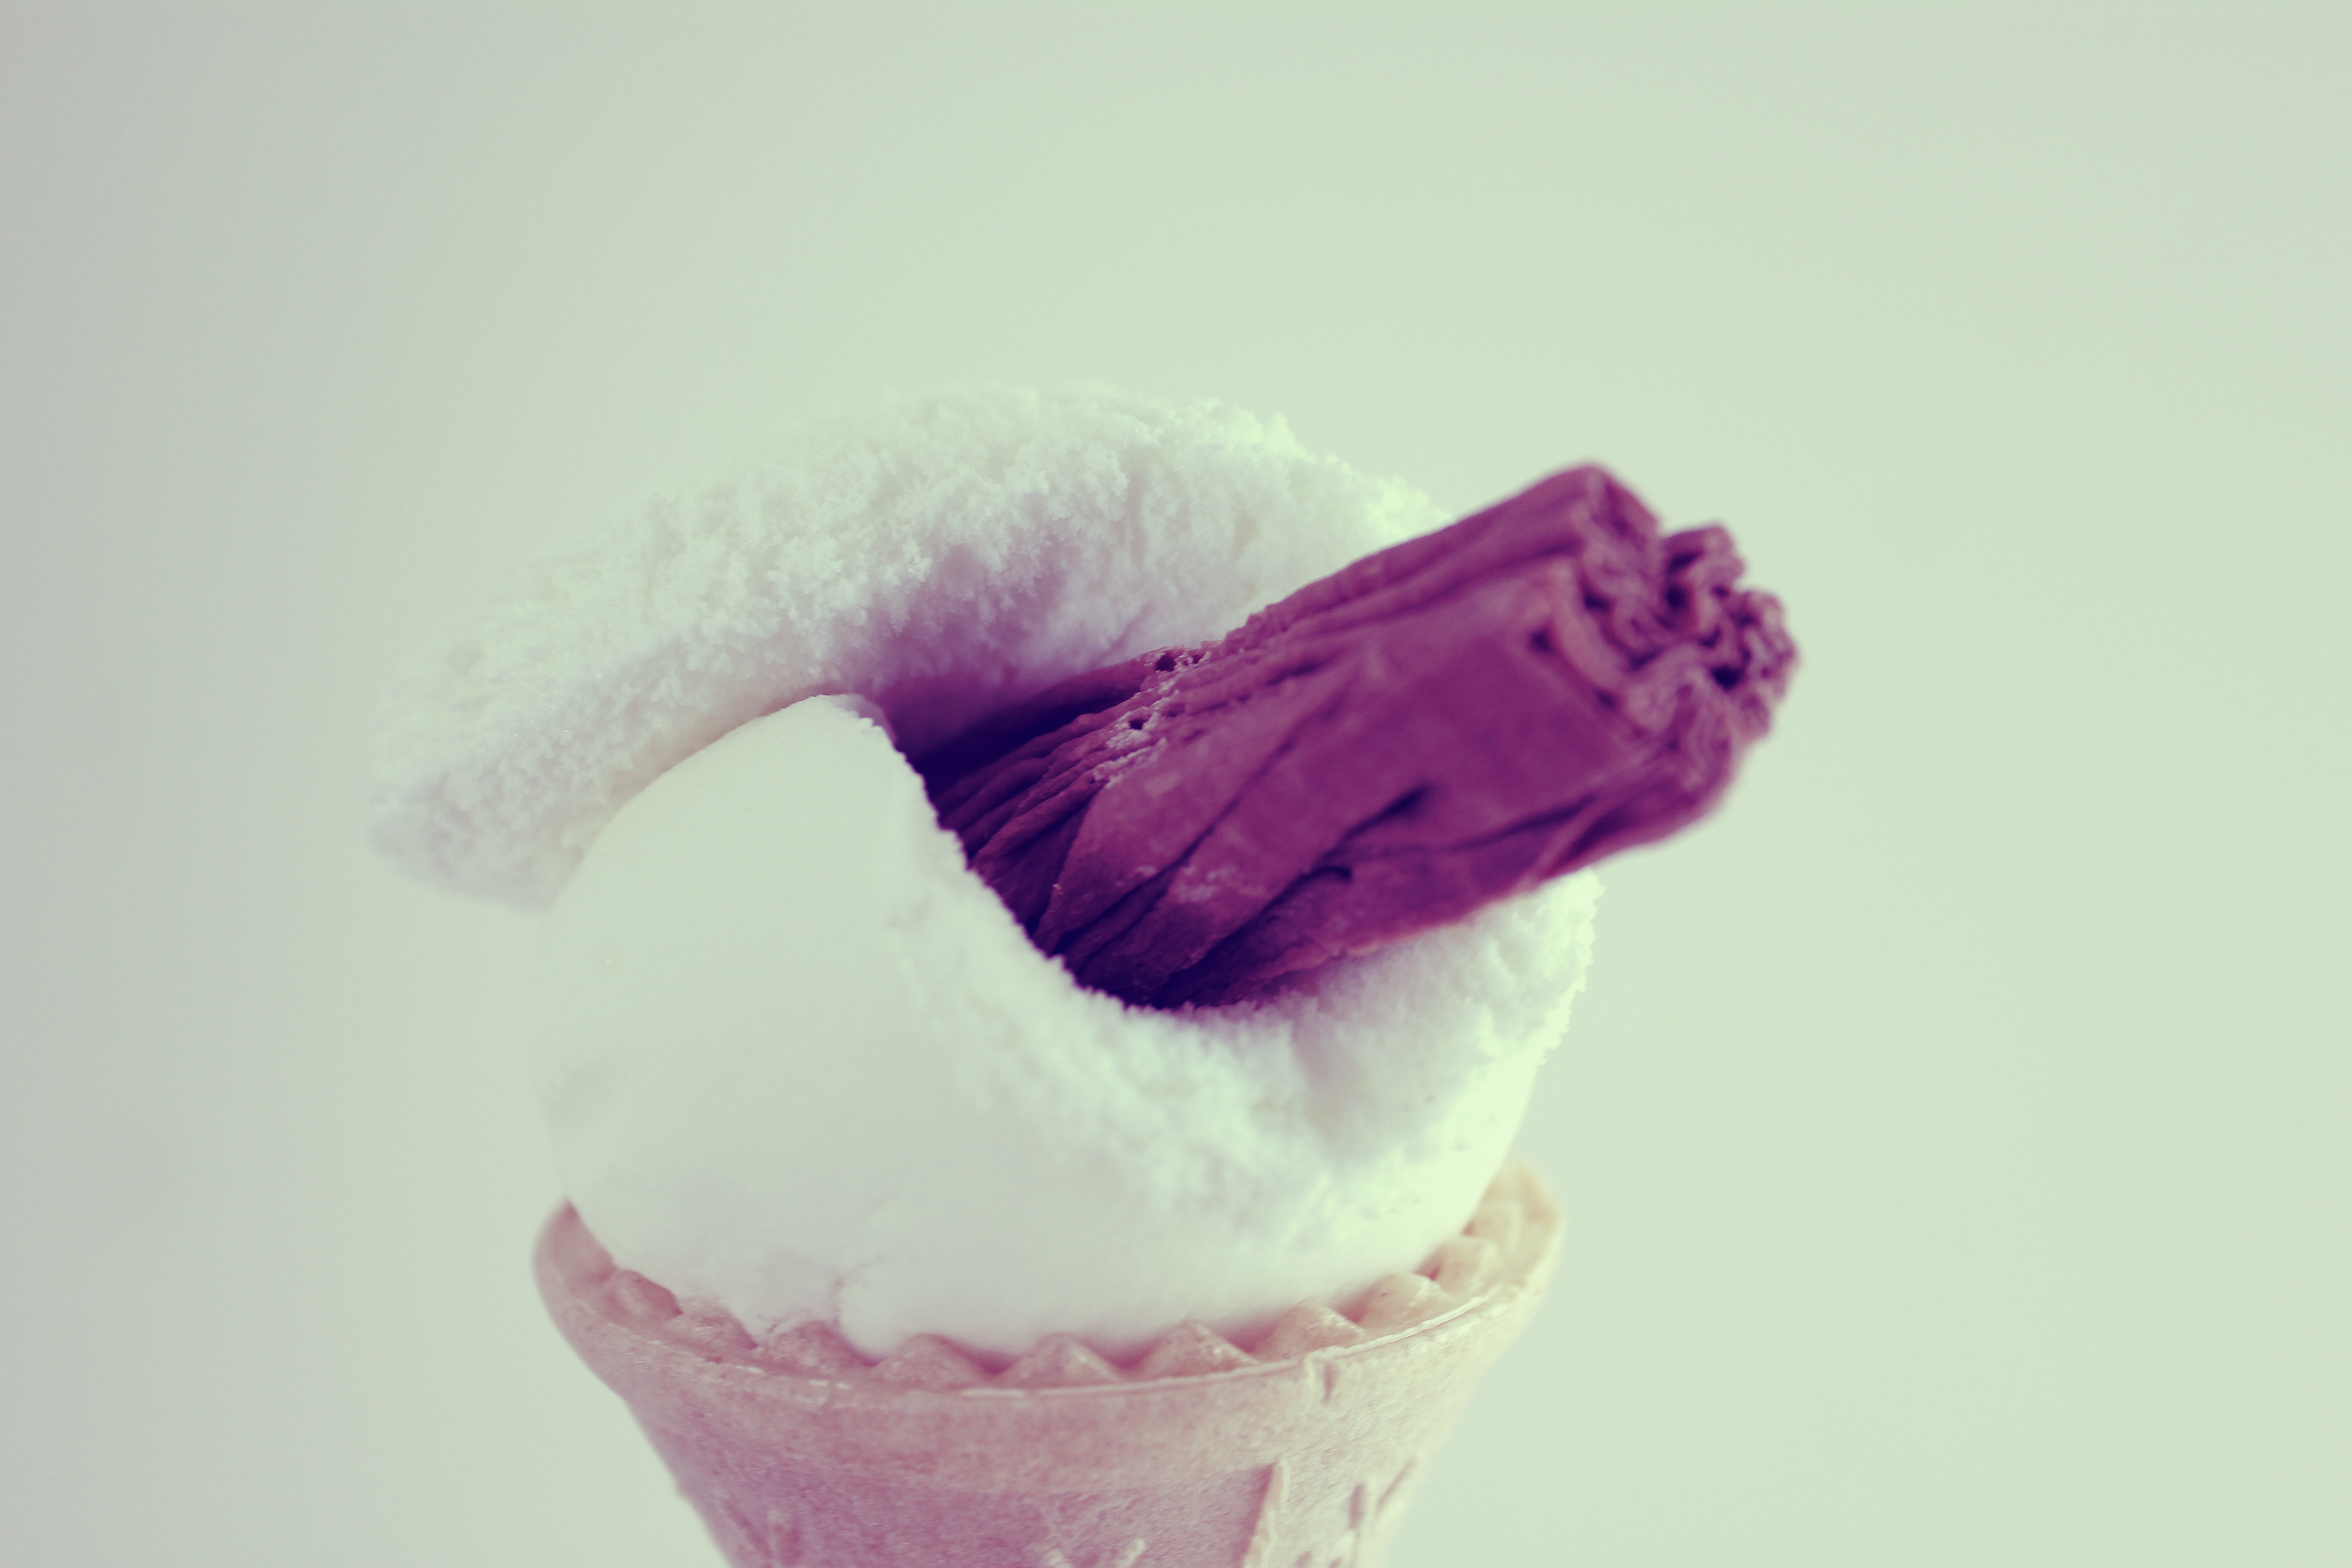
ice cream cone, frozen dessert, ice cream, pink, Soft Serve Ice Creams, purple, gelato, violet, dessert, dairy, food, sorbetes